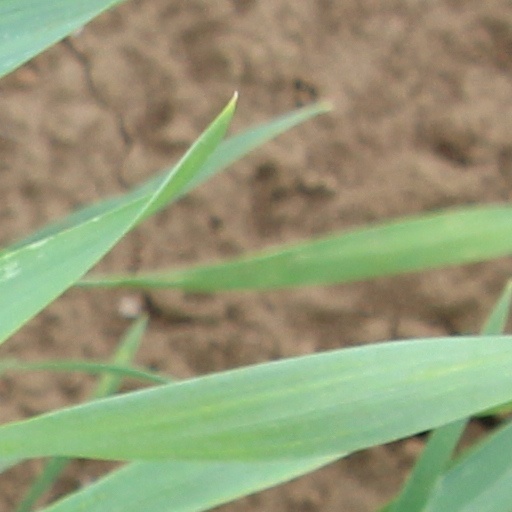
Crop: wheat